City Oilers

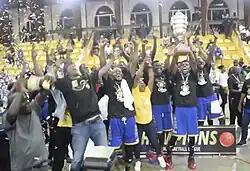
The Oilers celebrating winning the 2022 NBL championship

FIBA Africa Zone 5 Club Championship